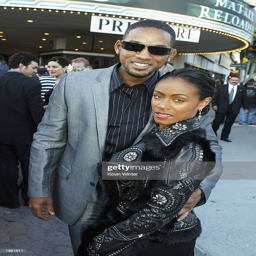
actor and his wife arrive at the premiere .